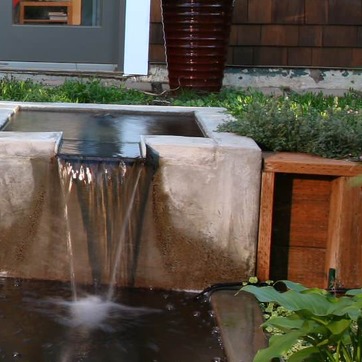
Material: stone